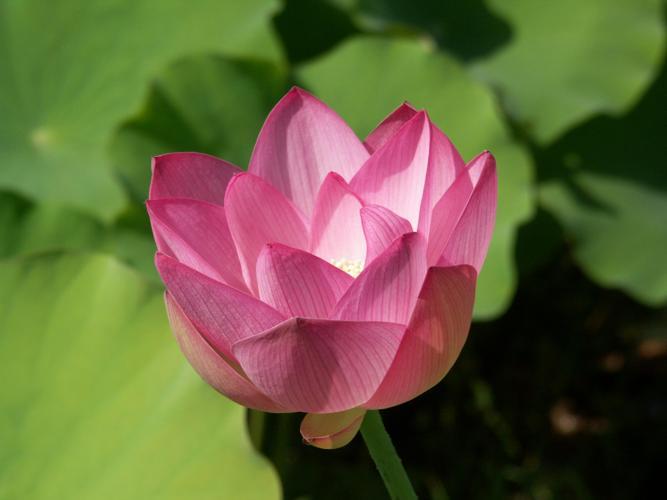
Label: lotus